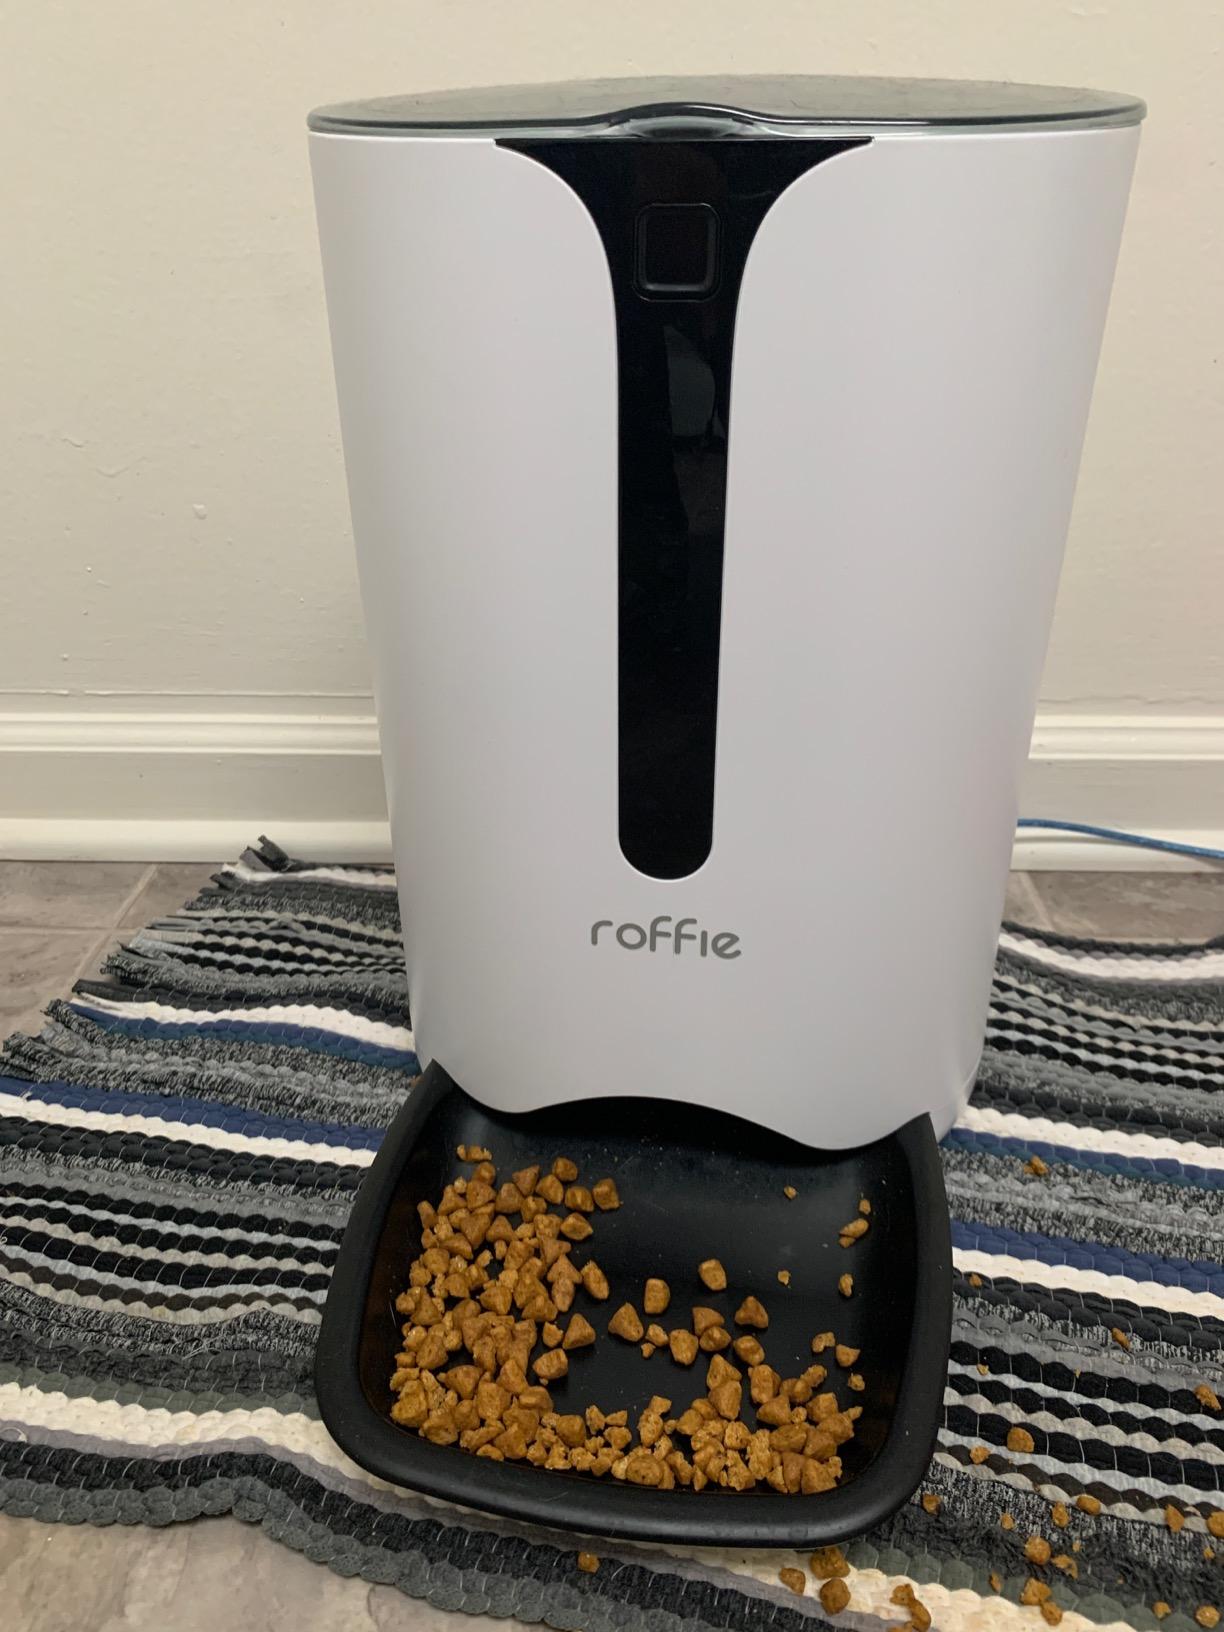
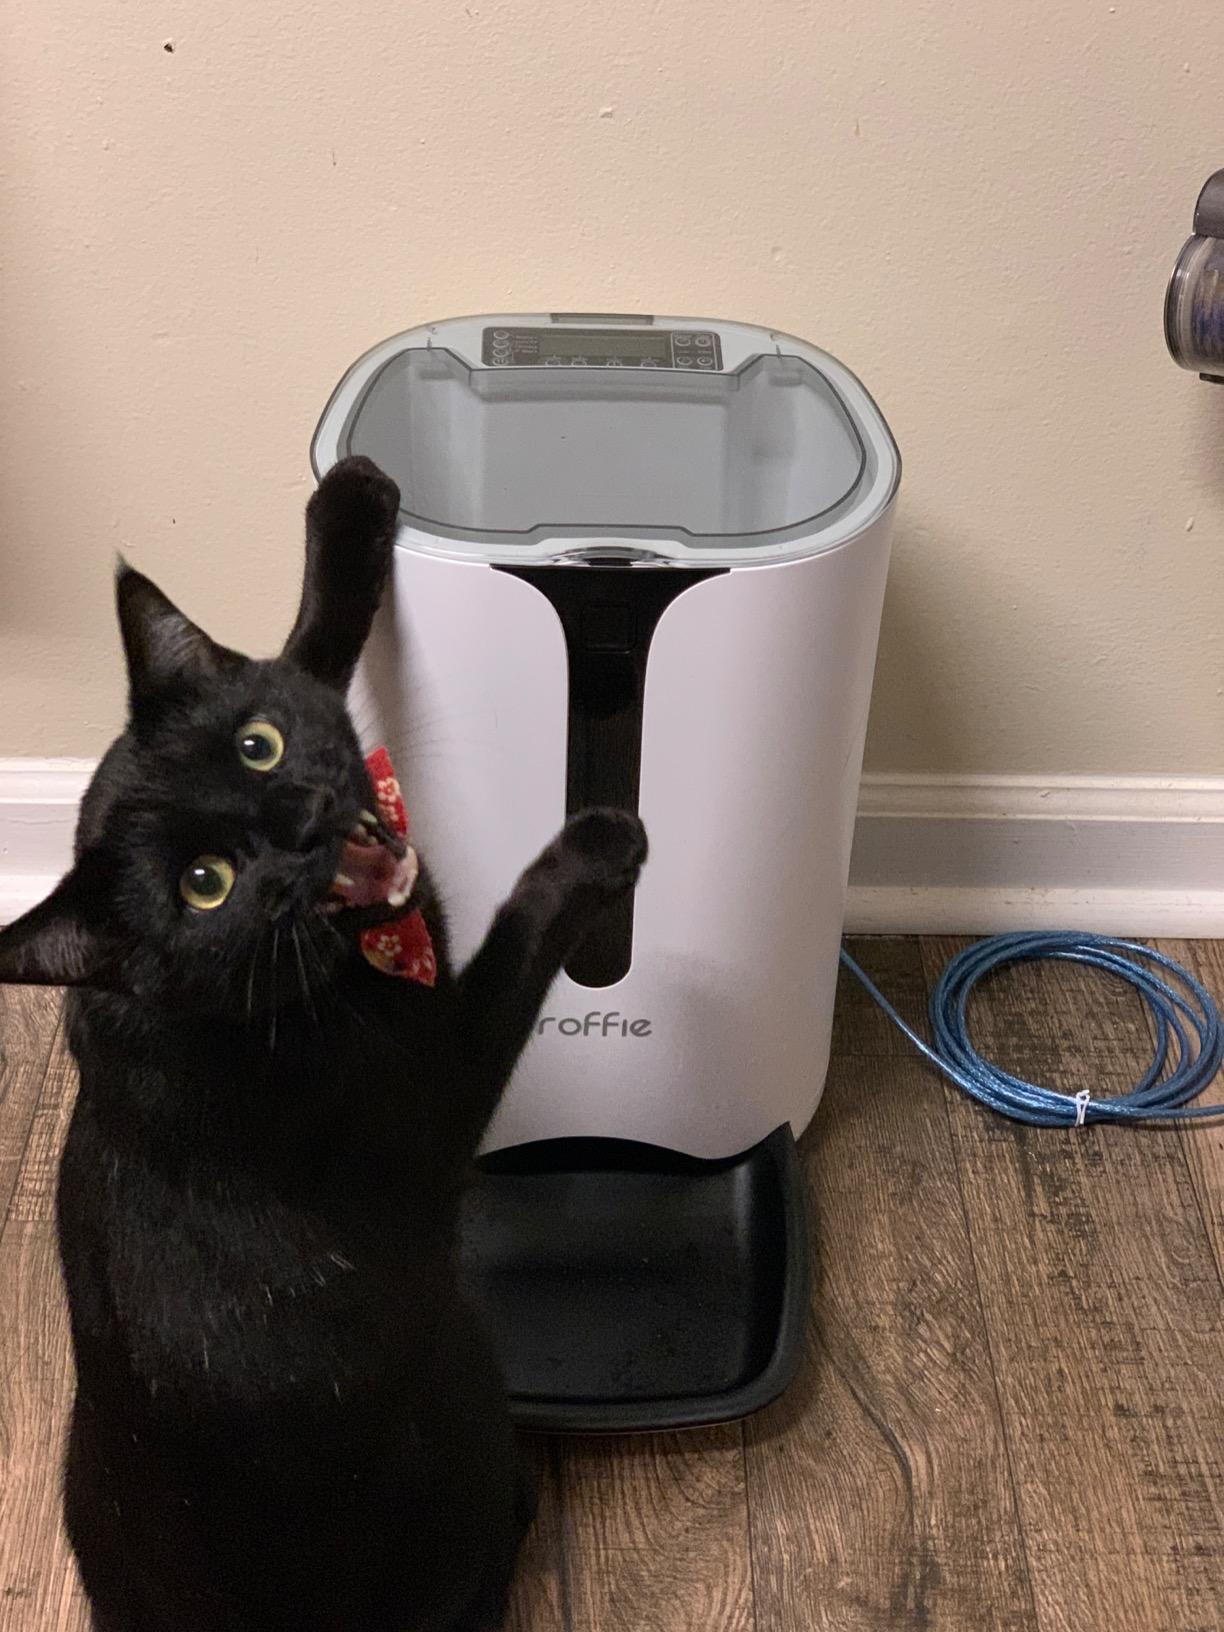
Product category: items_feeder
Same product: yes